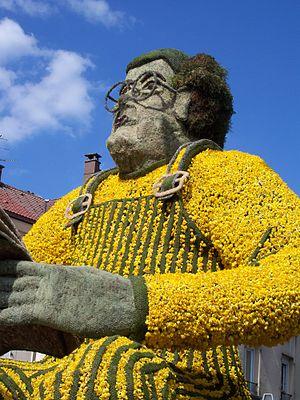
Défilé d'un char (représentation de Coluche) durant la fête des Jonquilles de Gérardmer de 2011.
Michel Colucci, dit Coluche, est un humoriste et comédien français, né le 28 octobre 1944 dans le 14ᵉ arrondissement de Paris et mort le 19 juin 1986 à Opio.
La Fête des Jonquilles est une manifestation lorraine qui a lieu en général tous les deux ans en avril, période de floraison de la jonquille. « Jonquille » est le nom vernaculaire du narcisse jaune.